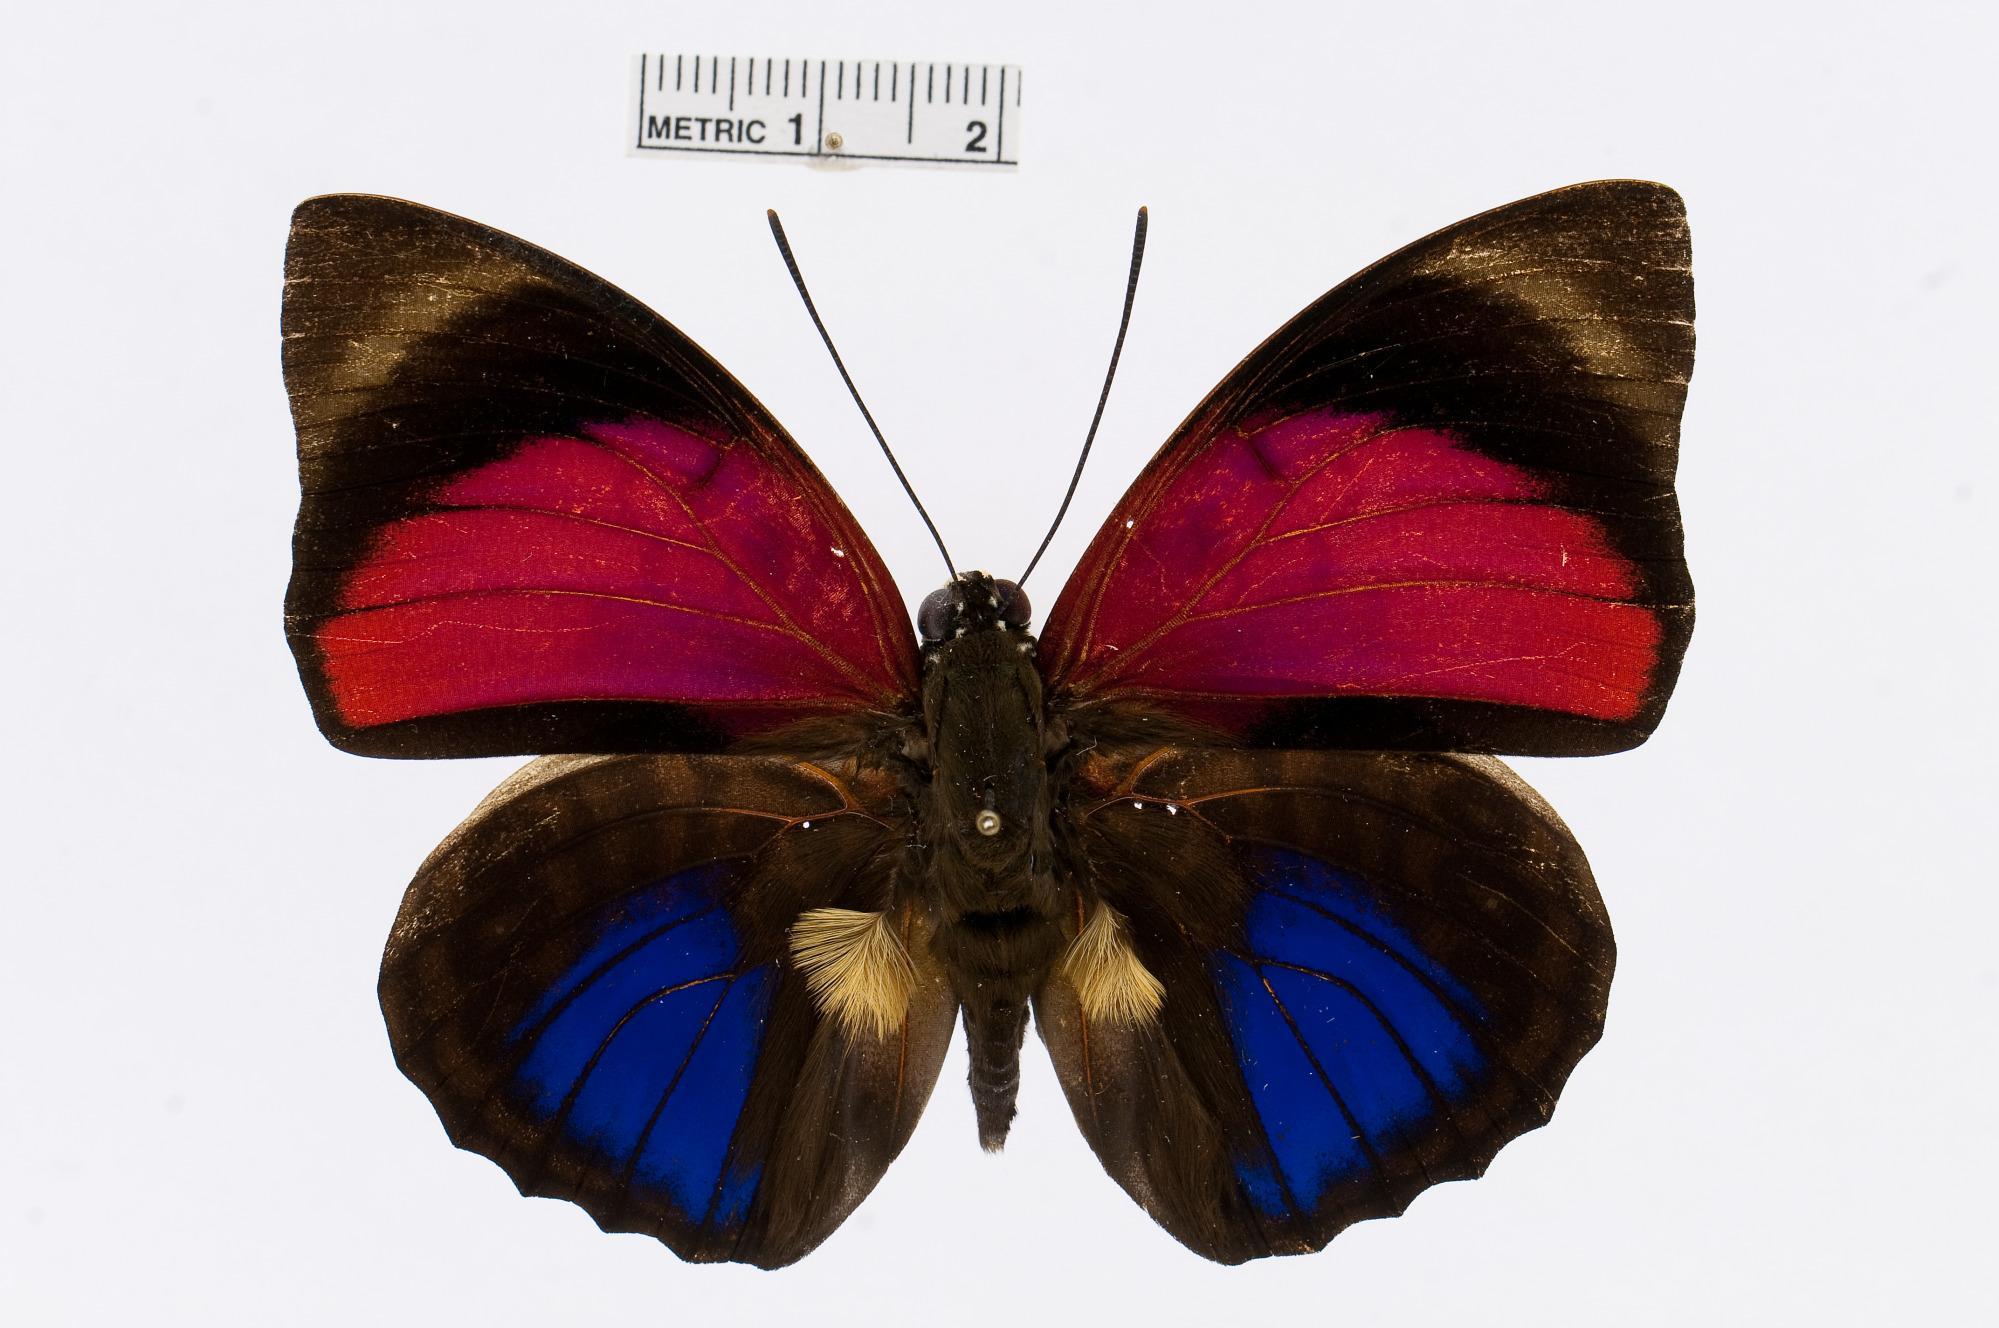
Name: Agrias sardanapalus
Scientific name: Agrias sardanapalus Bates, 1860
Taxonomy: Animalia, Arthropoda, Insecta, Lepidoptera, Nymphalidae, Charaxinae
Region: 1000
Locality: Satipo, [Not Stated], Junin, Peru
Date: Jul 1983